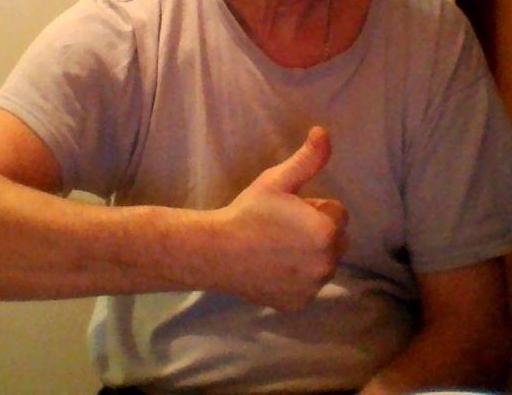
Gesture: like